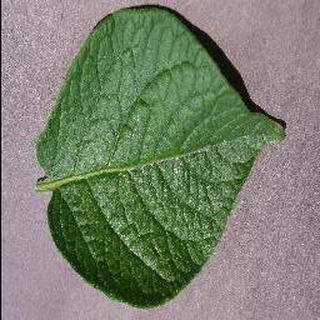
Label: healthy_potato